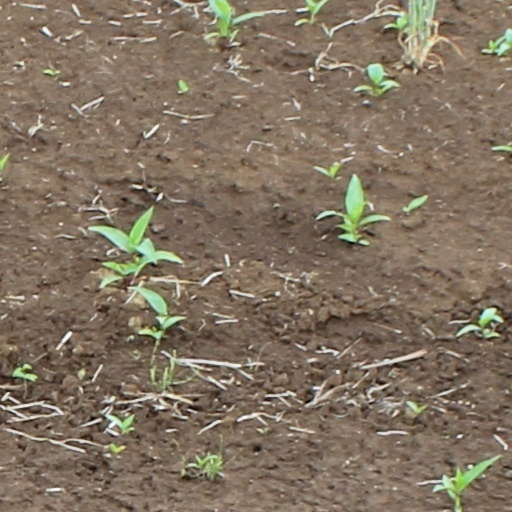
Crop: wheat